Precisely (company)

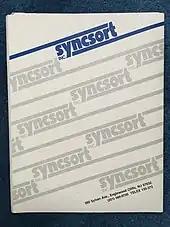
Syncsort presentation folder, from the mid-1980s

Whitlow Computer Systems renamed itself to Syncsort, Inc. around 1981. (At some point the product name was stylized as SyncSort, with the second 'S' capitalized, while the company name retained a regular spelling.) By then, Syncsort had a dominant position in the IBM mainframe world. A survey done by IDC during 1983 of IBM customers running OS/VS1 or MVS revealed that 75 percent of them were using SyncSort, as compared to 18 percent who were using the IBM-provided sort utility and 7 percent who were using other sort programs.